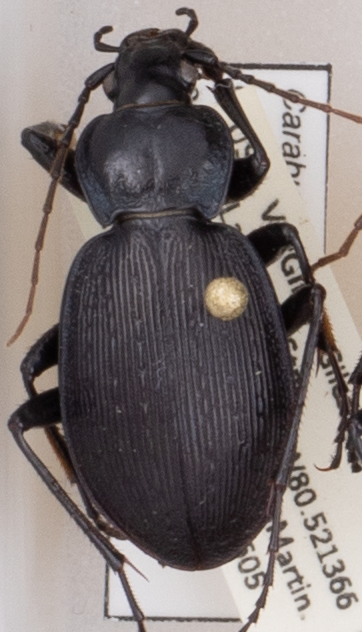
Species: Carabus goryi
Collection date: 2018-06-05
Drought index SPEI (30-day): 0.552
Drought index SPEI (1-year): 0.47
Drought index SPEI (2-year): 0.63